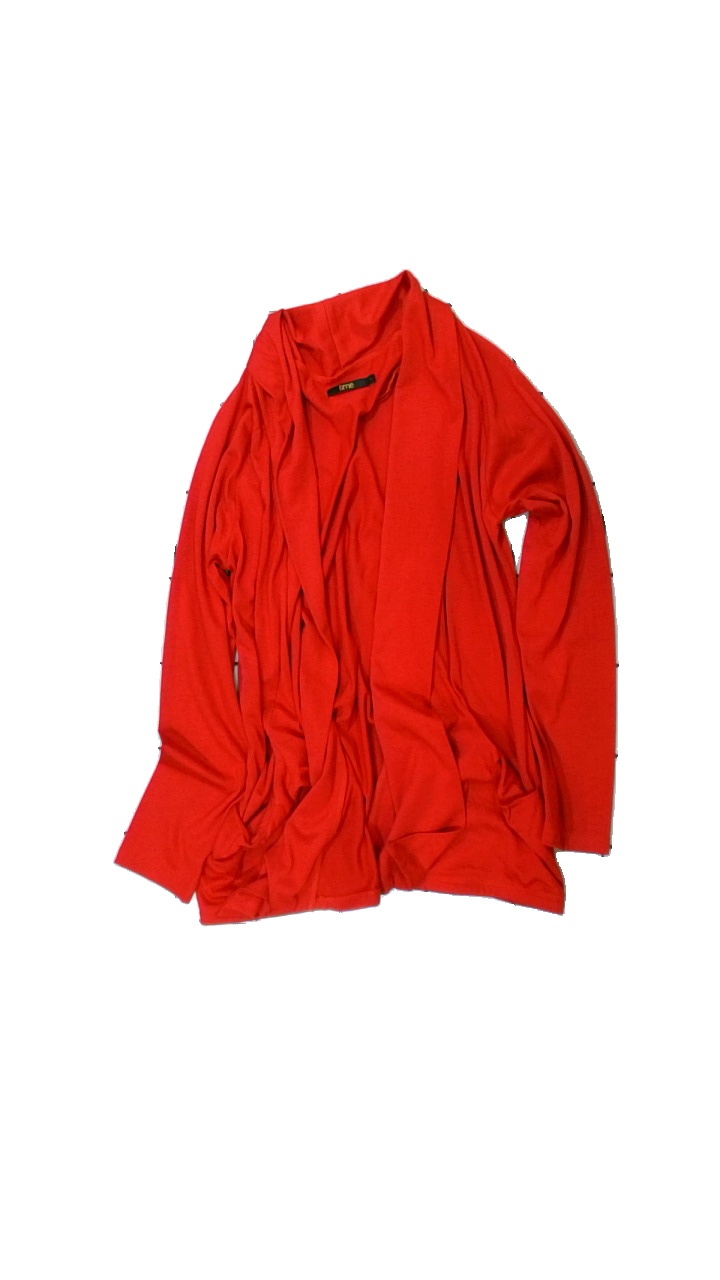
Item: Cardigan (Ladies)
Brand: Time
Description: röd kofta, nopprig
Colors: Red
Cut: Regular
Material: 55% polyester 45% cotton
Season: All
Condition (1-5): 3
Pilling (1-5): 3
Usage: Export
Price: <50